Kristen Arnett

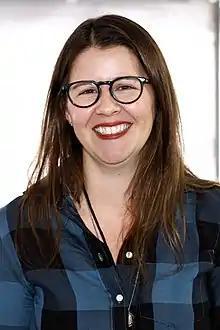
Arnett at the 2019 Texas Book Festival

Kristen Arnett (born December 16, 1980) is an American fiction author and essayist. Her debut novel, "Mostly Dead Things", was a "New York Times" bestseller.